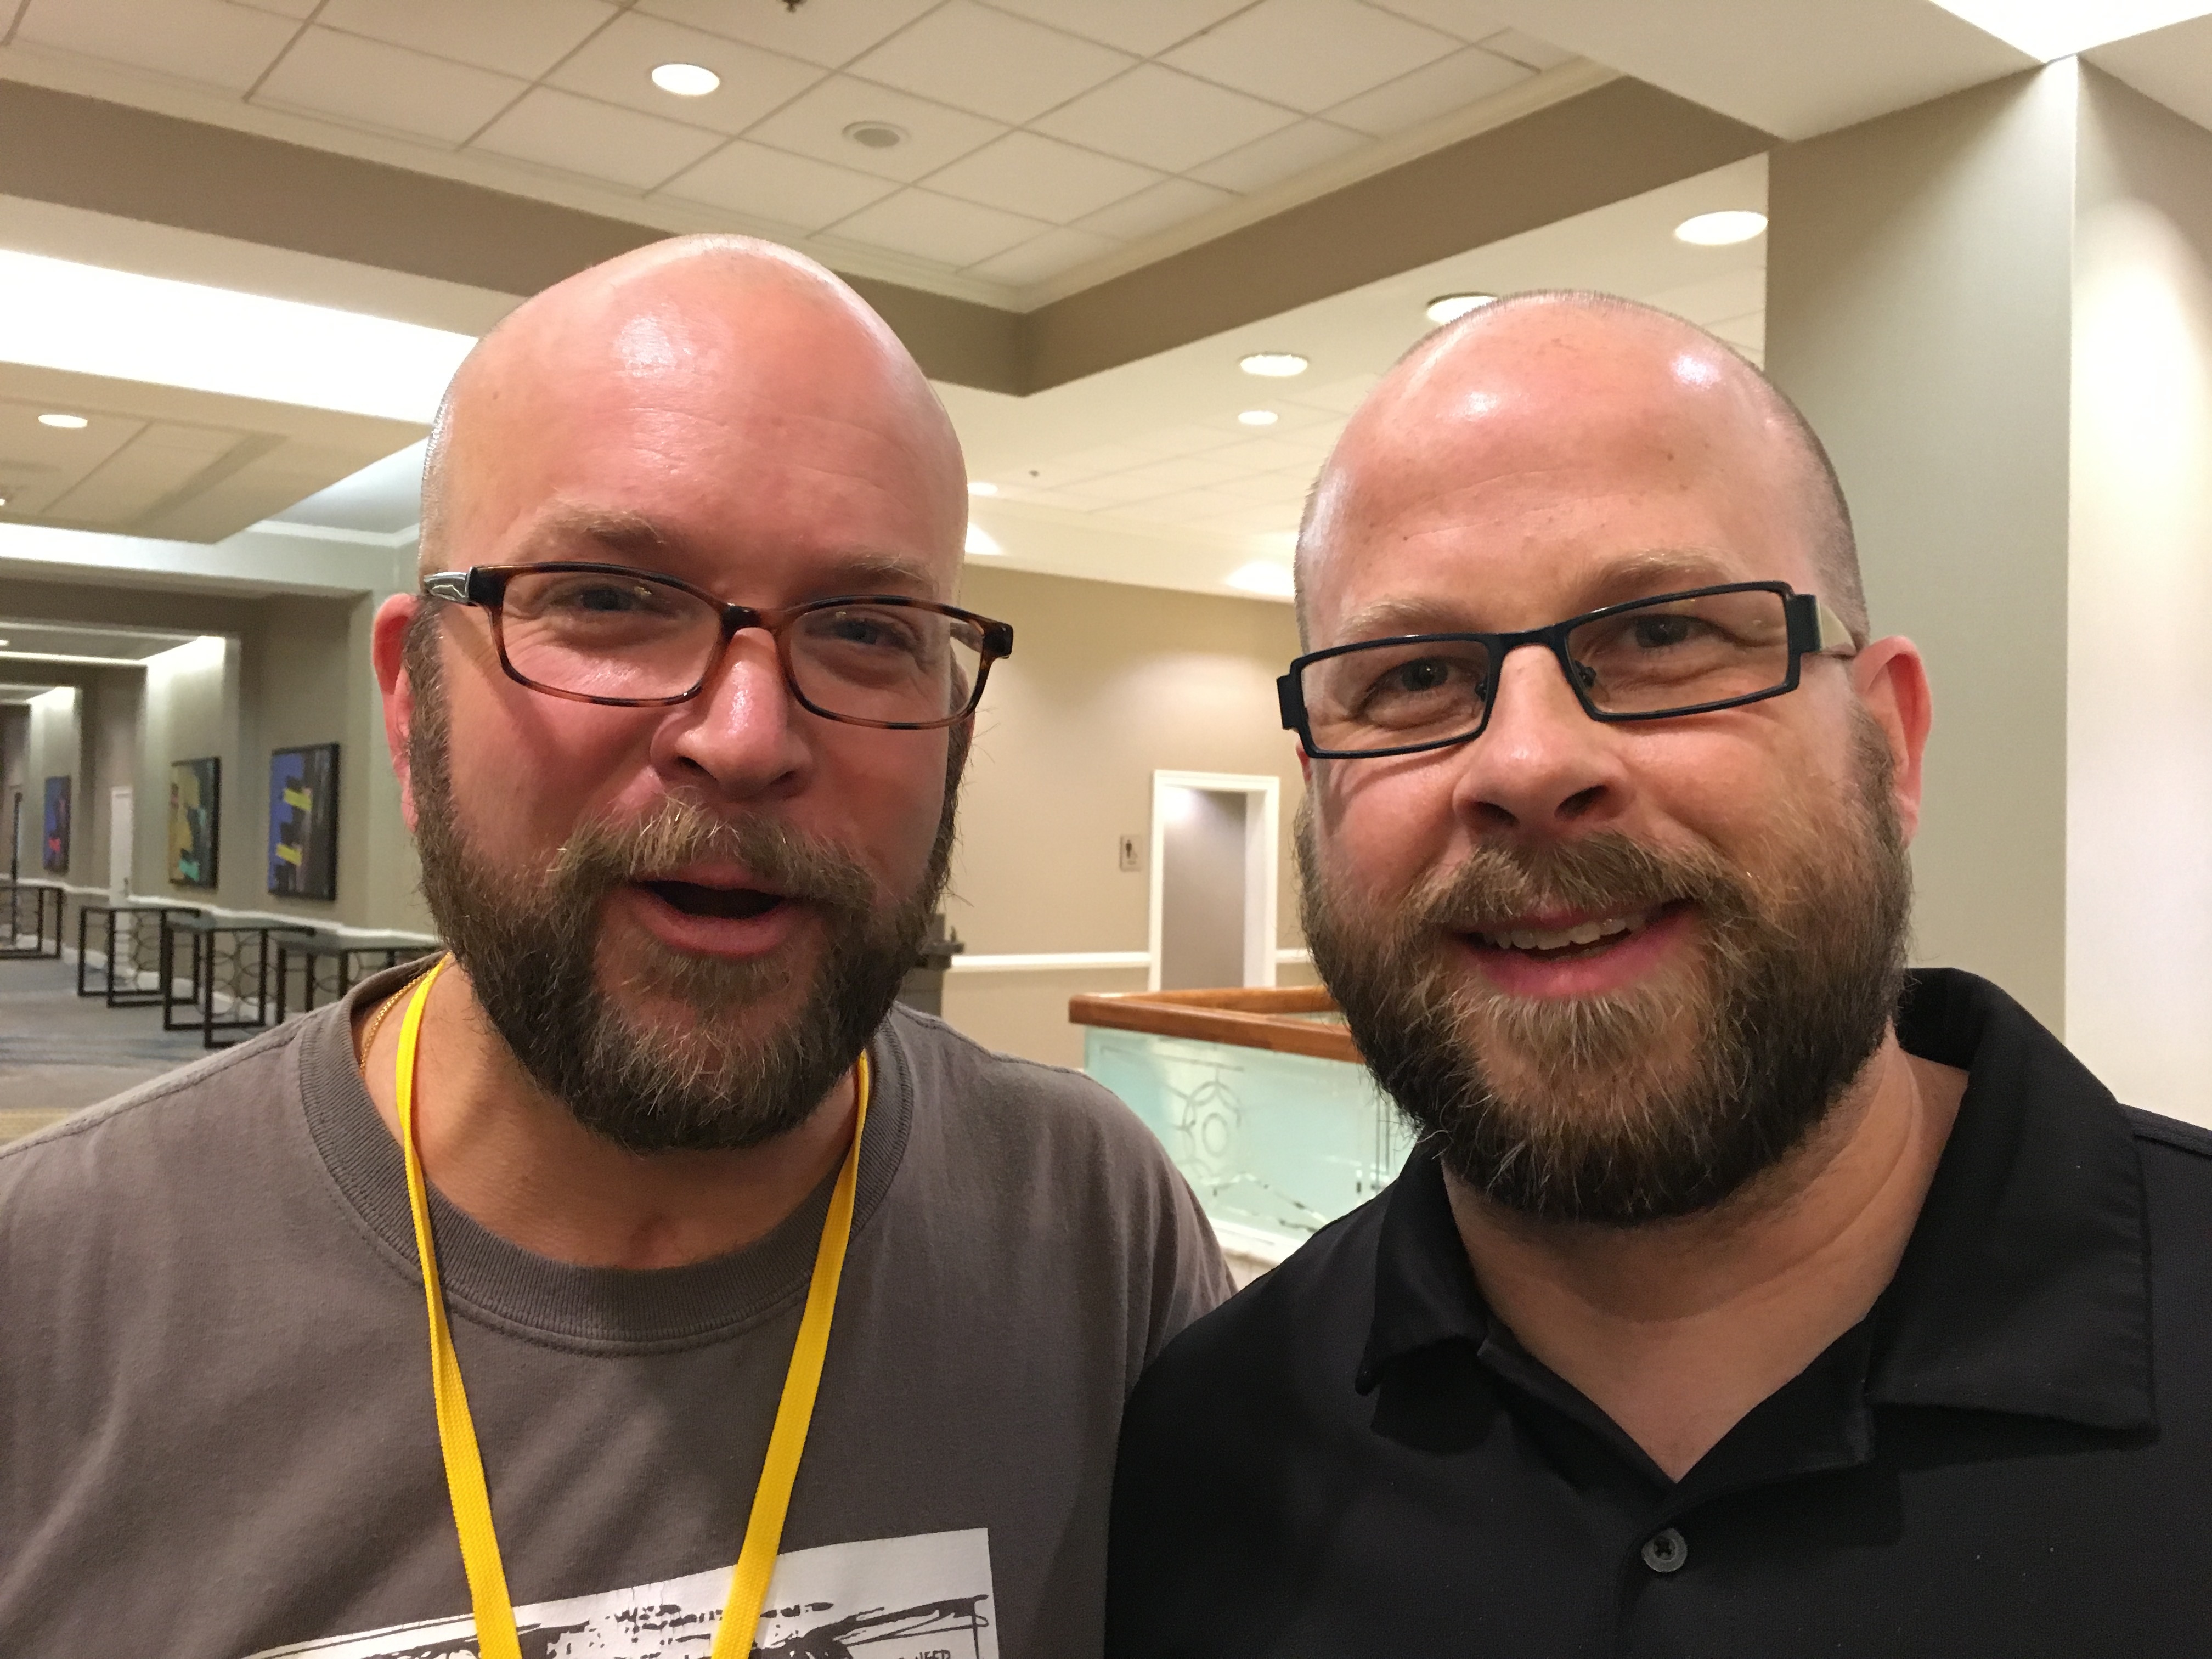
man, person, hair, beard, glasses, opened16, facial hair